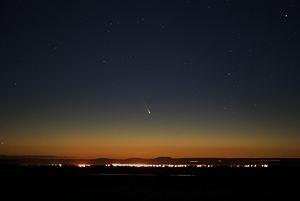
La comète C/2011 L4 (Pan-STARRS) au dessus de Brisbane Ranges, le 3 mars 2013. Italiano: La Cometa C/2011 L4 (Pan-STARRS) sopra le Brisbane Ranges il 3 marzo 2013.